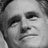
Emotion: happy